Jean-Louis Le Loutre

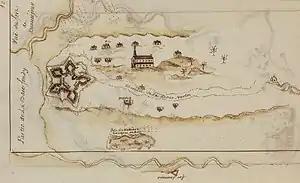
Fort Beausejour and Cathedral (c. 1755)

In 1754 Bishop Henri-Marie Dubreil de Pontbriand of Quebec appointed Le Loutre vicar-general of Acadia. He continued to encourage the Mi'kmaq to harass the British. He directed Acadians from Minas and Port Royal to assist in building a cathedral at Beauséjour. It was an exact replica of the original Notre-Dame de Québec Cathedral. A month after the cathedral was completed, British forces launched an attack on Fort Beauséjour. Upon the imminent fall of Fort Beauséjour, Le Loutre burned the cathedral to the ground to prevent it from falling into British hands. He had the bell removed and saved. Not only were such cast bells expensive, that particular bell was a symbolic act of hope for rebuilding, as he had brought it from the church at Beaubassin when that village was burned. The defeat was the catalyst for the Deportation of the Acadians. The bell is held at the Fort Beauséjour National Historic Site.